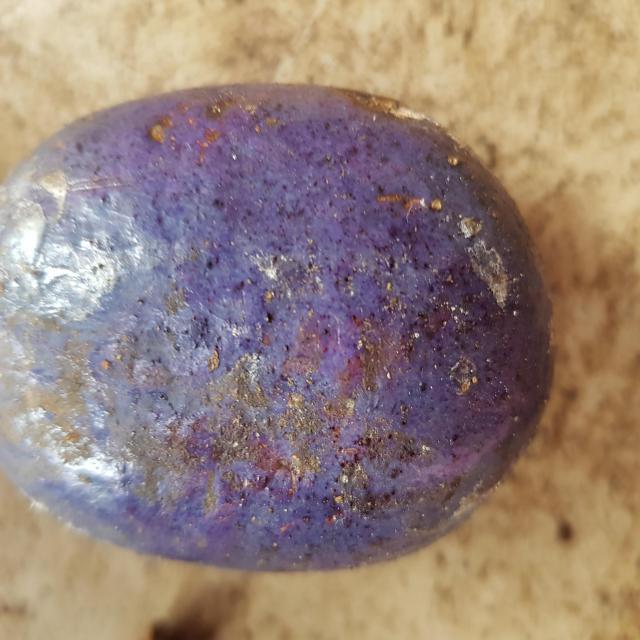
Plum grade: unaffected